Kubinka Tank Museum

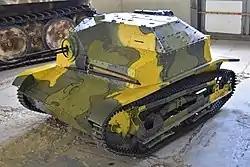
Polish TKS tankette in Kubinka Tank Museum

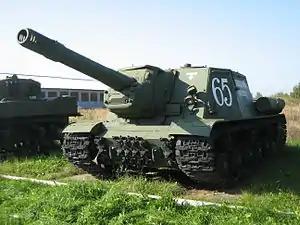
ISU-152 at Kubinka

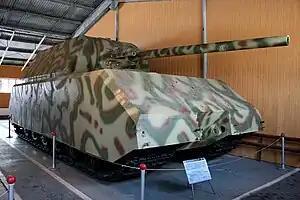
Panzer VIII Maus at the Kubinka Tank Museum

Kubinka was a top-secret armour testing range and proving ground from before World War II. All new designs from Russian research and design bureaus, facilities and factories had to be first tested here. Before Operation Barbarossa in June 1941, some German tanks and AFVs were sold to the Soviet Union and these were also tested at Kubinka. A few captured Tiger I heavy tanks were brought to the testing and proving grounds at Kubinka in 1943 to be subjected to firing tests so as to gauge its armour protection level and field or develop weapons that would knock out the tank. In 1945 the Soviet Union also tested captured Japanese tanks that were seized after the rapid Soviet invasion of Manchuria, South Sakhalin, the Kuril Islands, northern China and northern Korea.